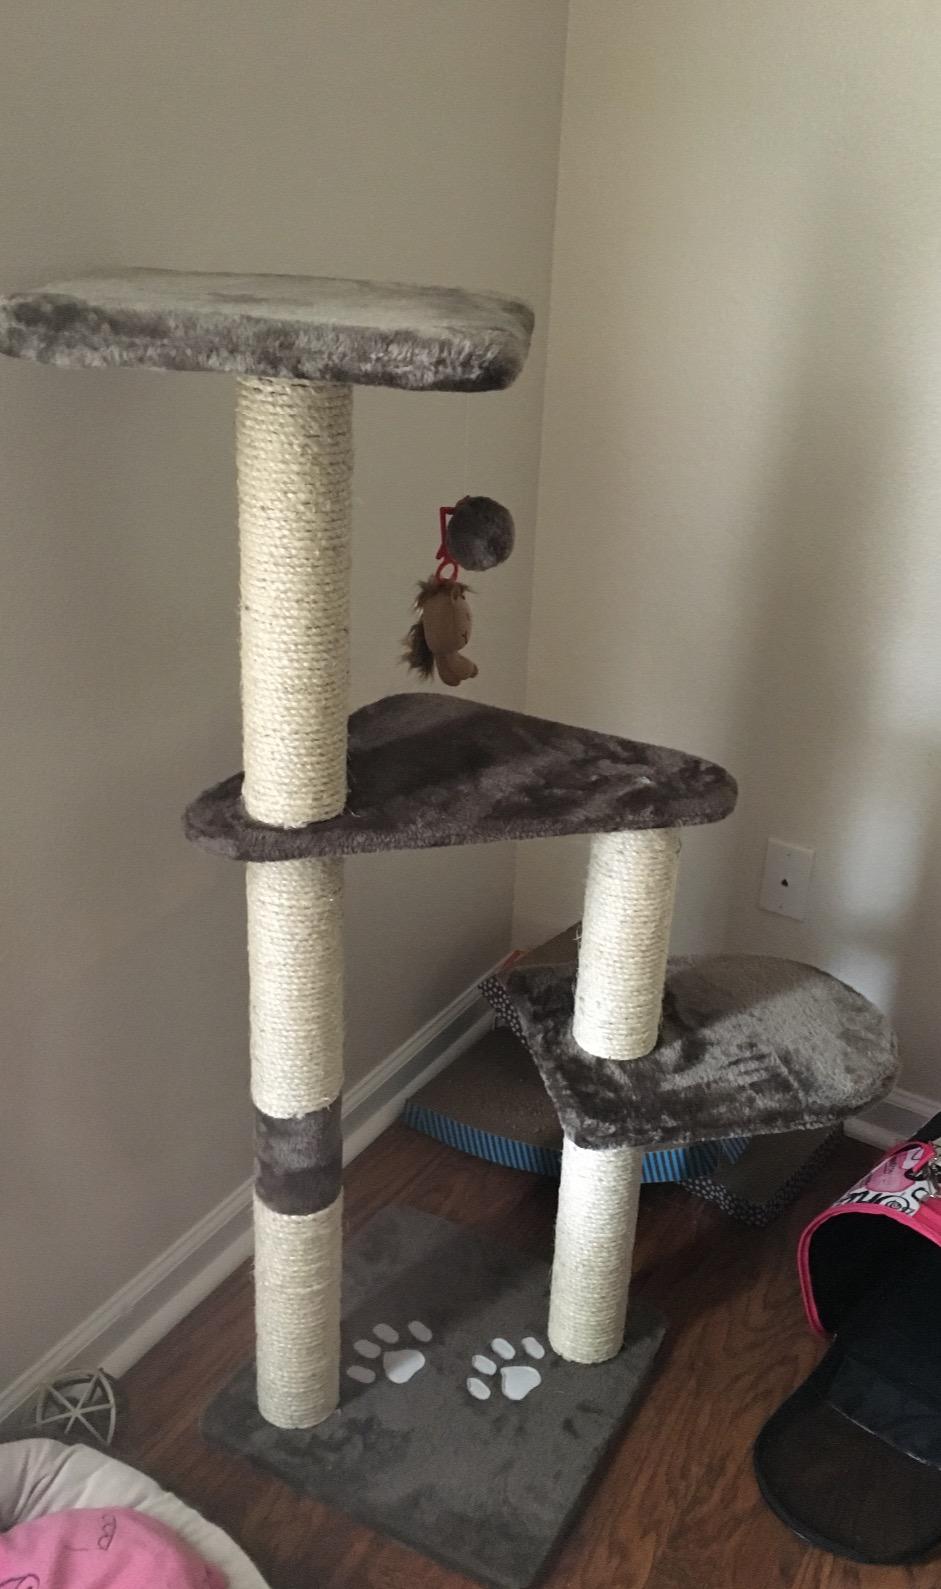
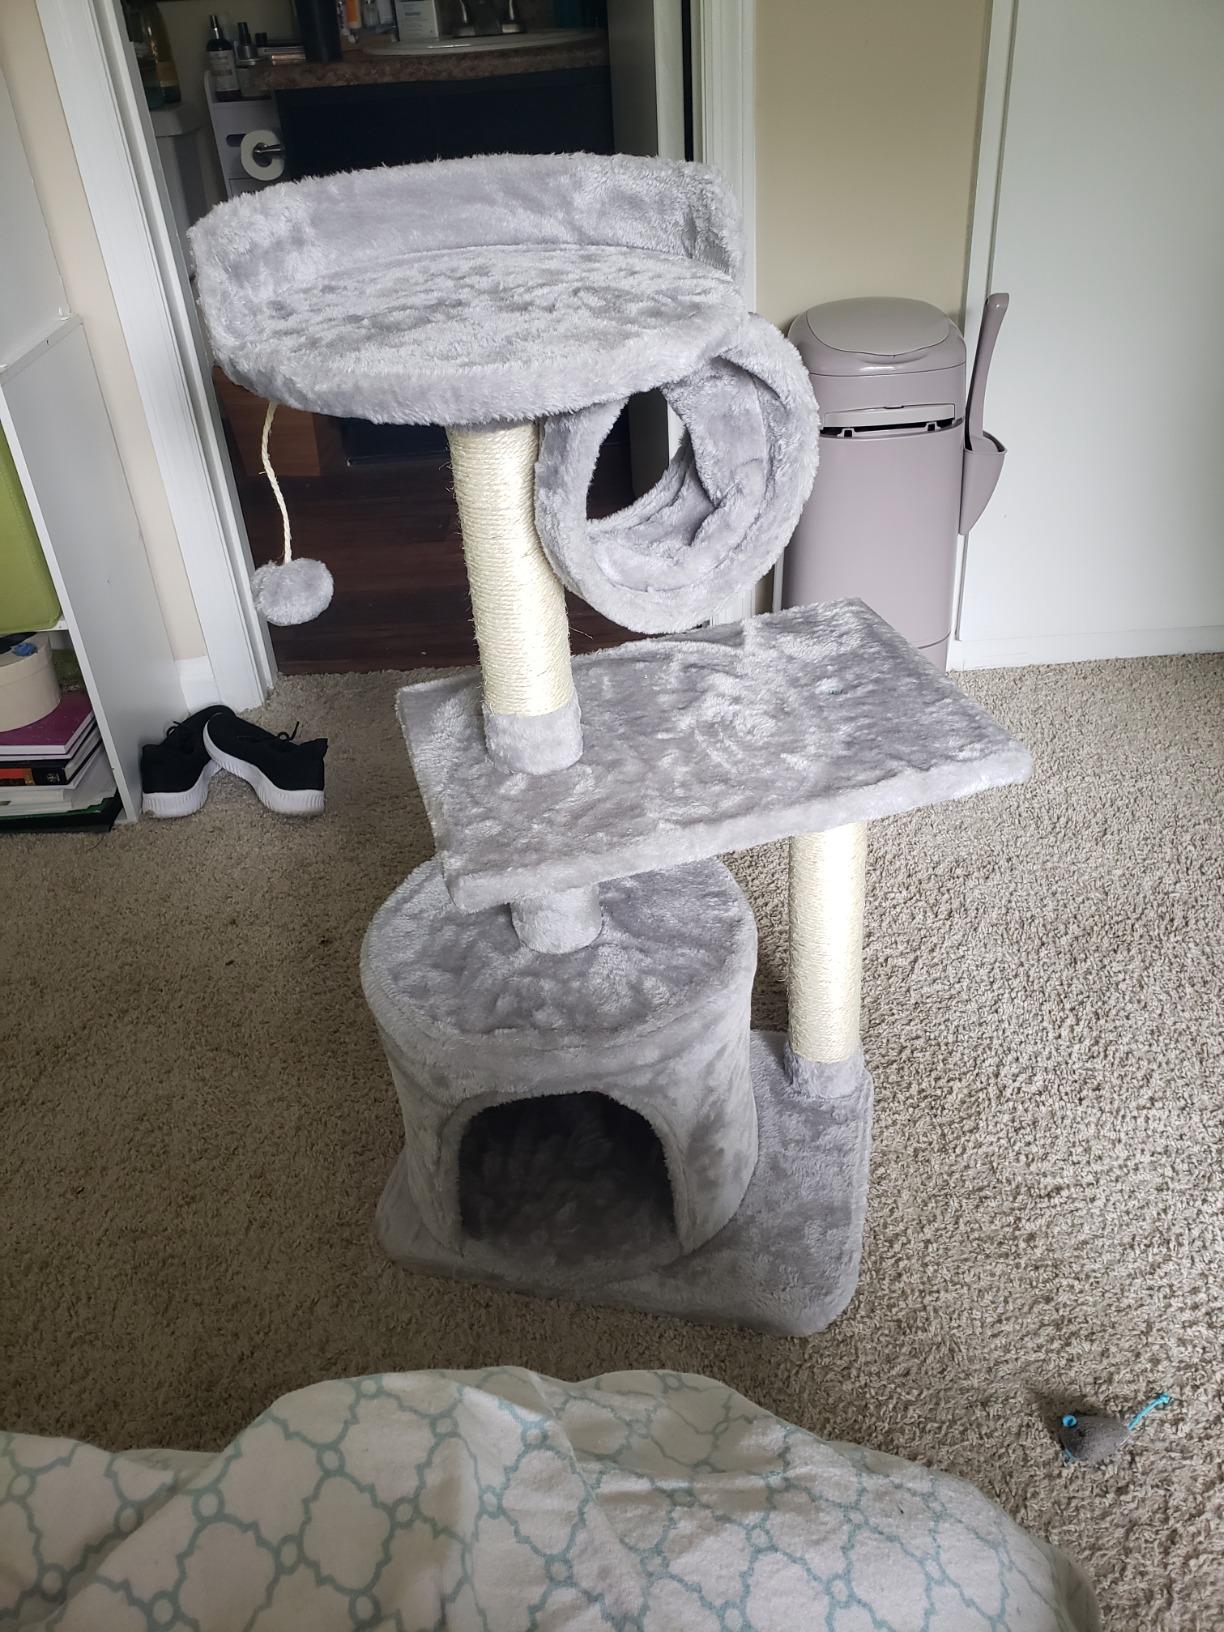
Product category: items_cat tree
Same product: no